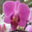
Label: orchid